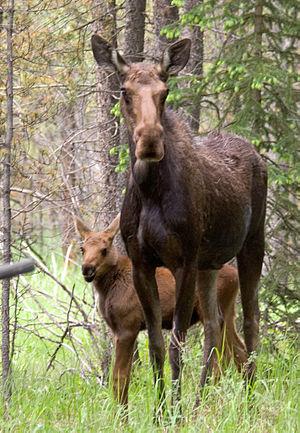
Alces est un genre de mammifères ruminants de la famille des Cervidés, dont les représentants sont communément appelés élan et orignal. Ces animaux, dont les bois sont aplatis en éventail, sont les plus grands des cervidés actuels.
En biologie, la reproduction est un processus biologique qui permet la production de nouveaux organismes d'une espèce à partir d'individus préexistants de cette espèce. Avec la nutrition, c'est une des grandes fonctions partagées par tous les organismes vivants, assurant, selon une vision finaliste, la continuité de l'espèce qui, sans reproduction, meurt et s'éteint, mais la survie de l'espèce est un concept scientifique obsolète.